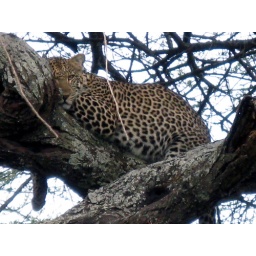
A new spotted animal -- a leopard in a tree